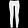
Label: Trouser